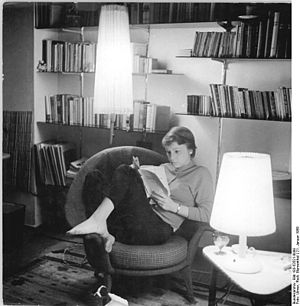
Bogreol
Bogreoler − bogskabe, boghylder − er møbler eller inventar hvis hovedformål er opbevaring af bøger, men anvendes ofte også til andre formål, for eksempel til opstilling eller udstilling af fotografier, medaljer, keramikgenstande eller anden pynt.